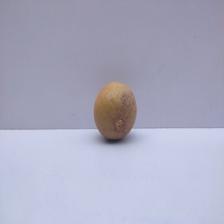
Size: Medium